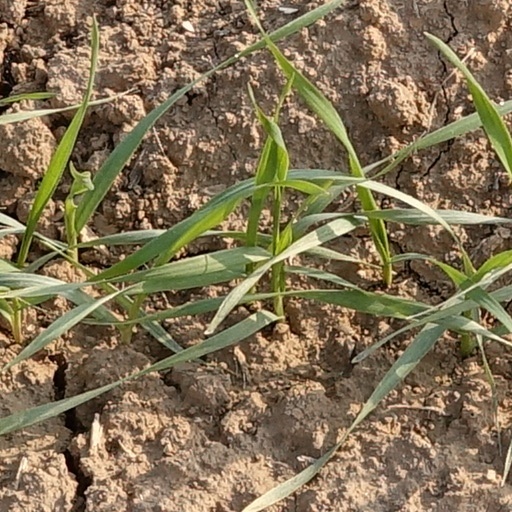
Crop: wheat